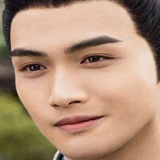
diễn viên Trương Bân Bân